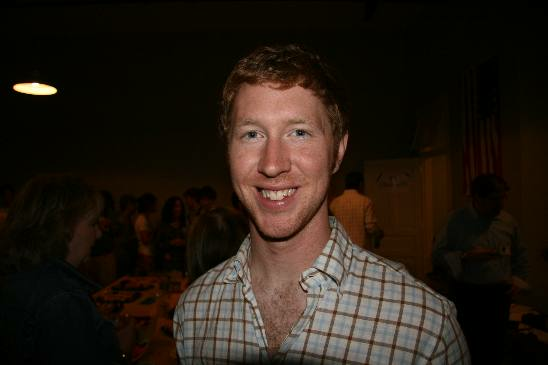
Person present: Yes